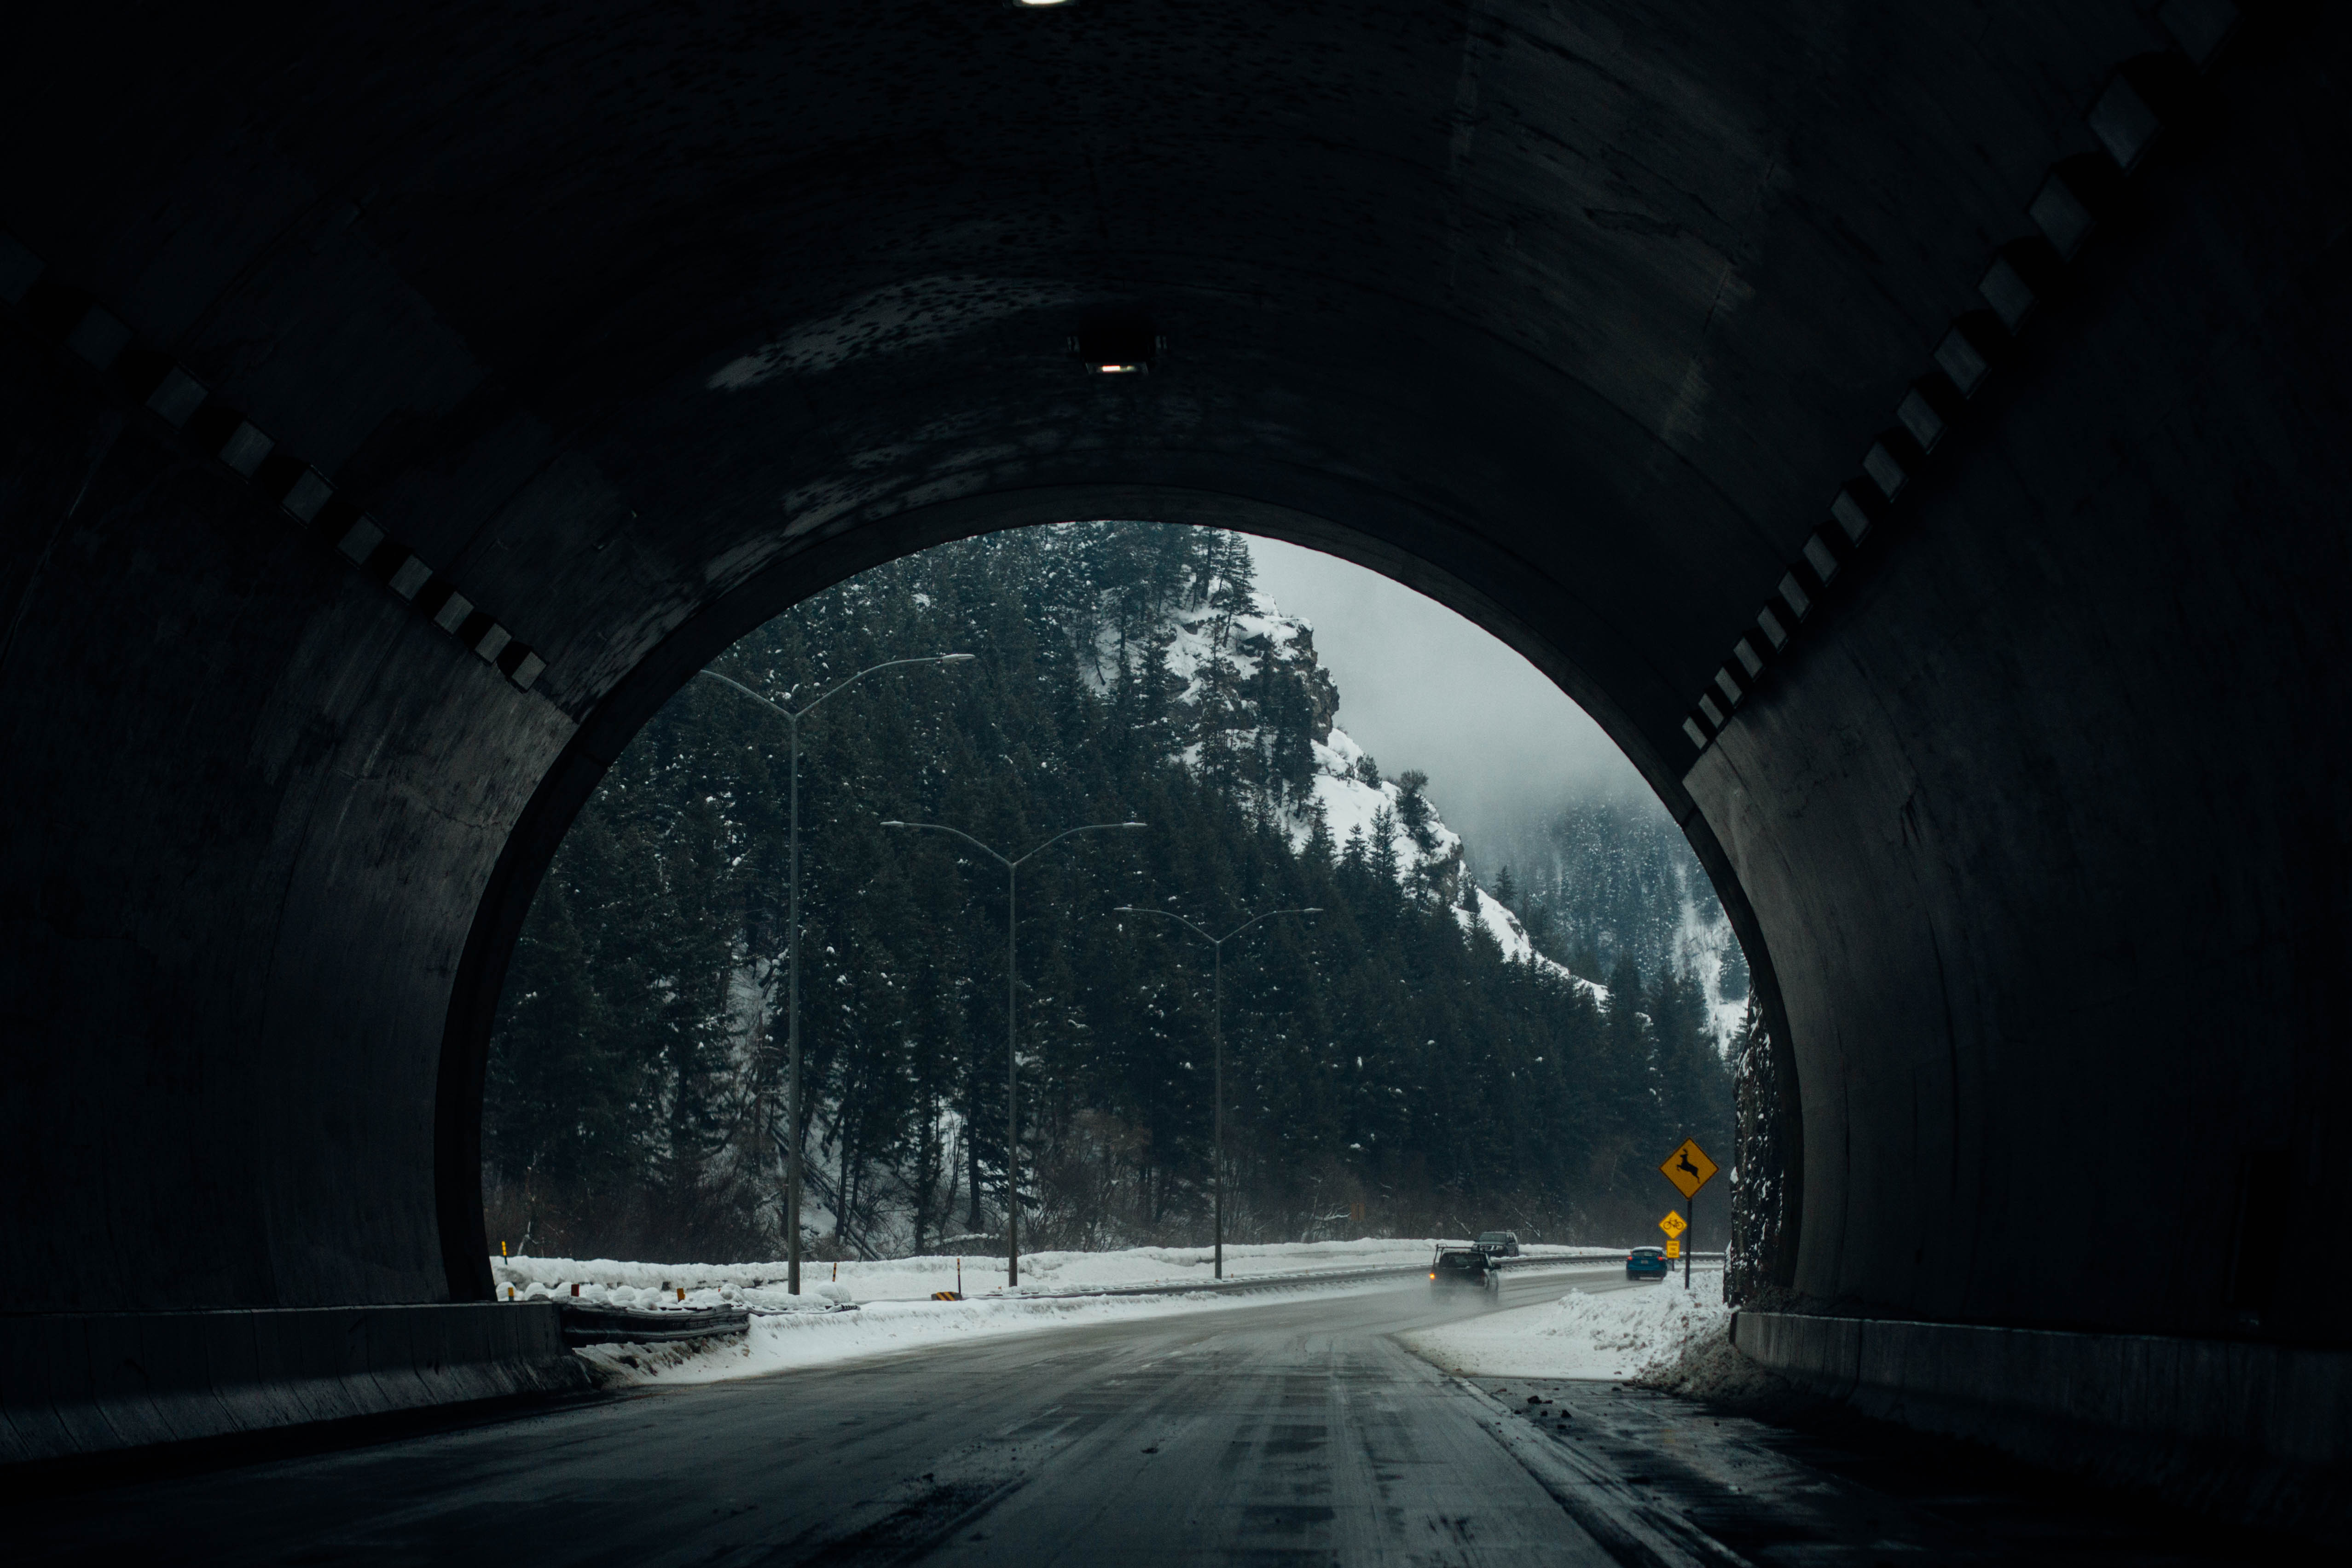
snow, winter, light, road, night, tunnel, foggy, dark, darkness, monochrome, infrastructure, symmetry